Microcotyle branchiostegi

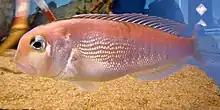
The horsehead tilefish "Branchiostegus japonicus" is the type host of "Microcotyle branchiostegi"

The type-host is the horsehead tilefish "Branchiostegus japonicus" (Malacanthidae). The type-locality is off Japan.